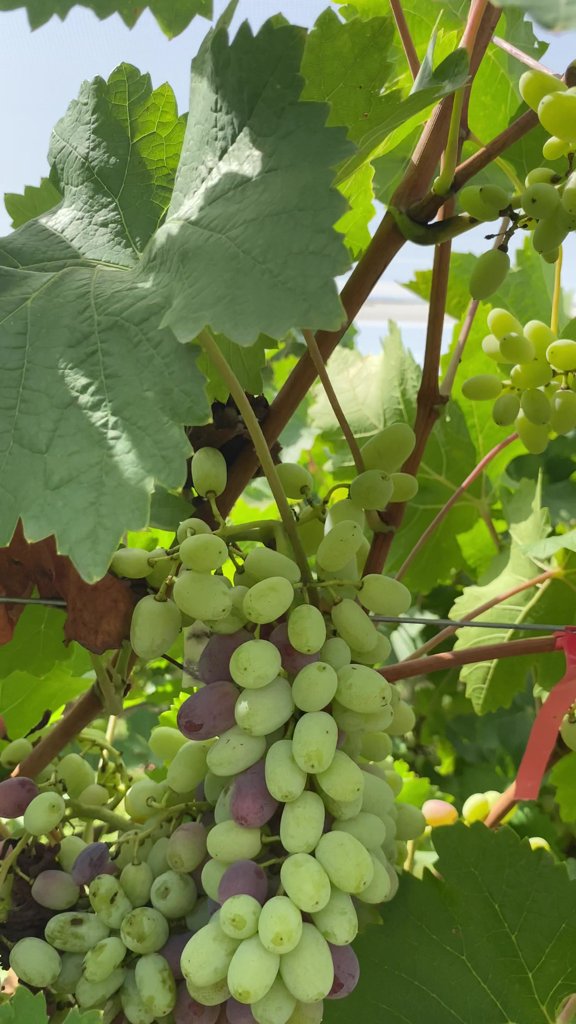
Berries visible: 151
Grape clusters: 4